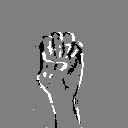
ASL letter: e